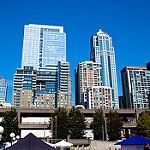
Scene: Outdoor